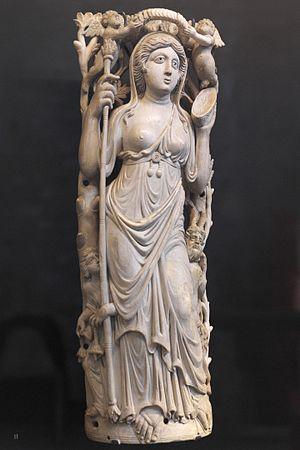
Le musée de Cluny, de son nom officiel Musée national du Moyen Âge - Thermes et hôtel de Cluny, est situé dans le 5ᵉ arrondissement de Paris, au cœur du Quartier latin, dans un hôtel particulier du XIIIᵉ siècle : l'hôtel de Cluny. Il possède l'une des plus importantes collections mondiales d'objets et d'œuvres d'art de l'époque médiévale et les thermes de Cluny, qui y sont contigus, en font également partie.